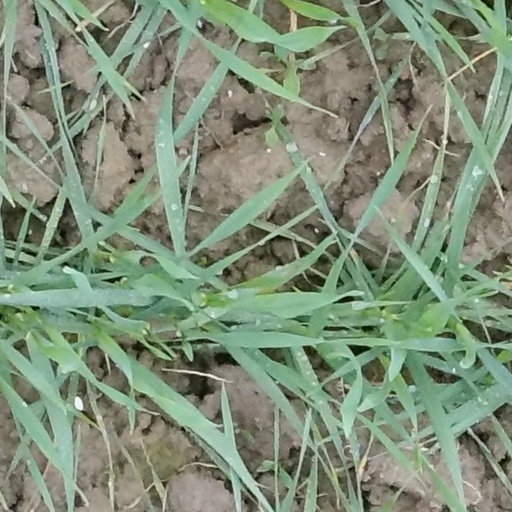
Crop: wheat